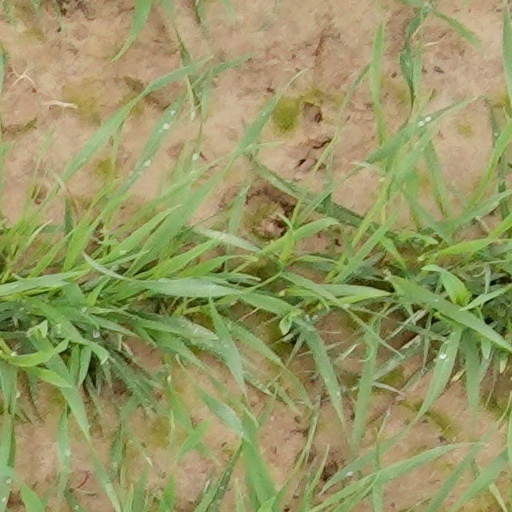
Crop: wheat